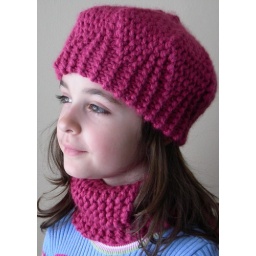
maia in pink hat and neck warmer